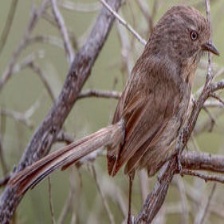
Species: WRENTIT
Scientific name: CHAMAEA FASCIATA